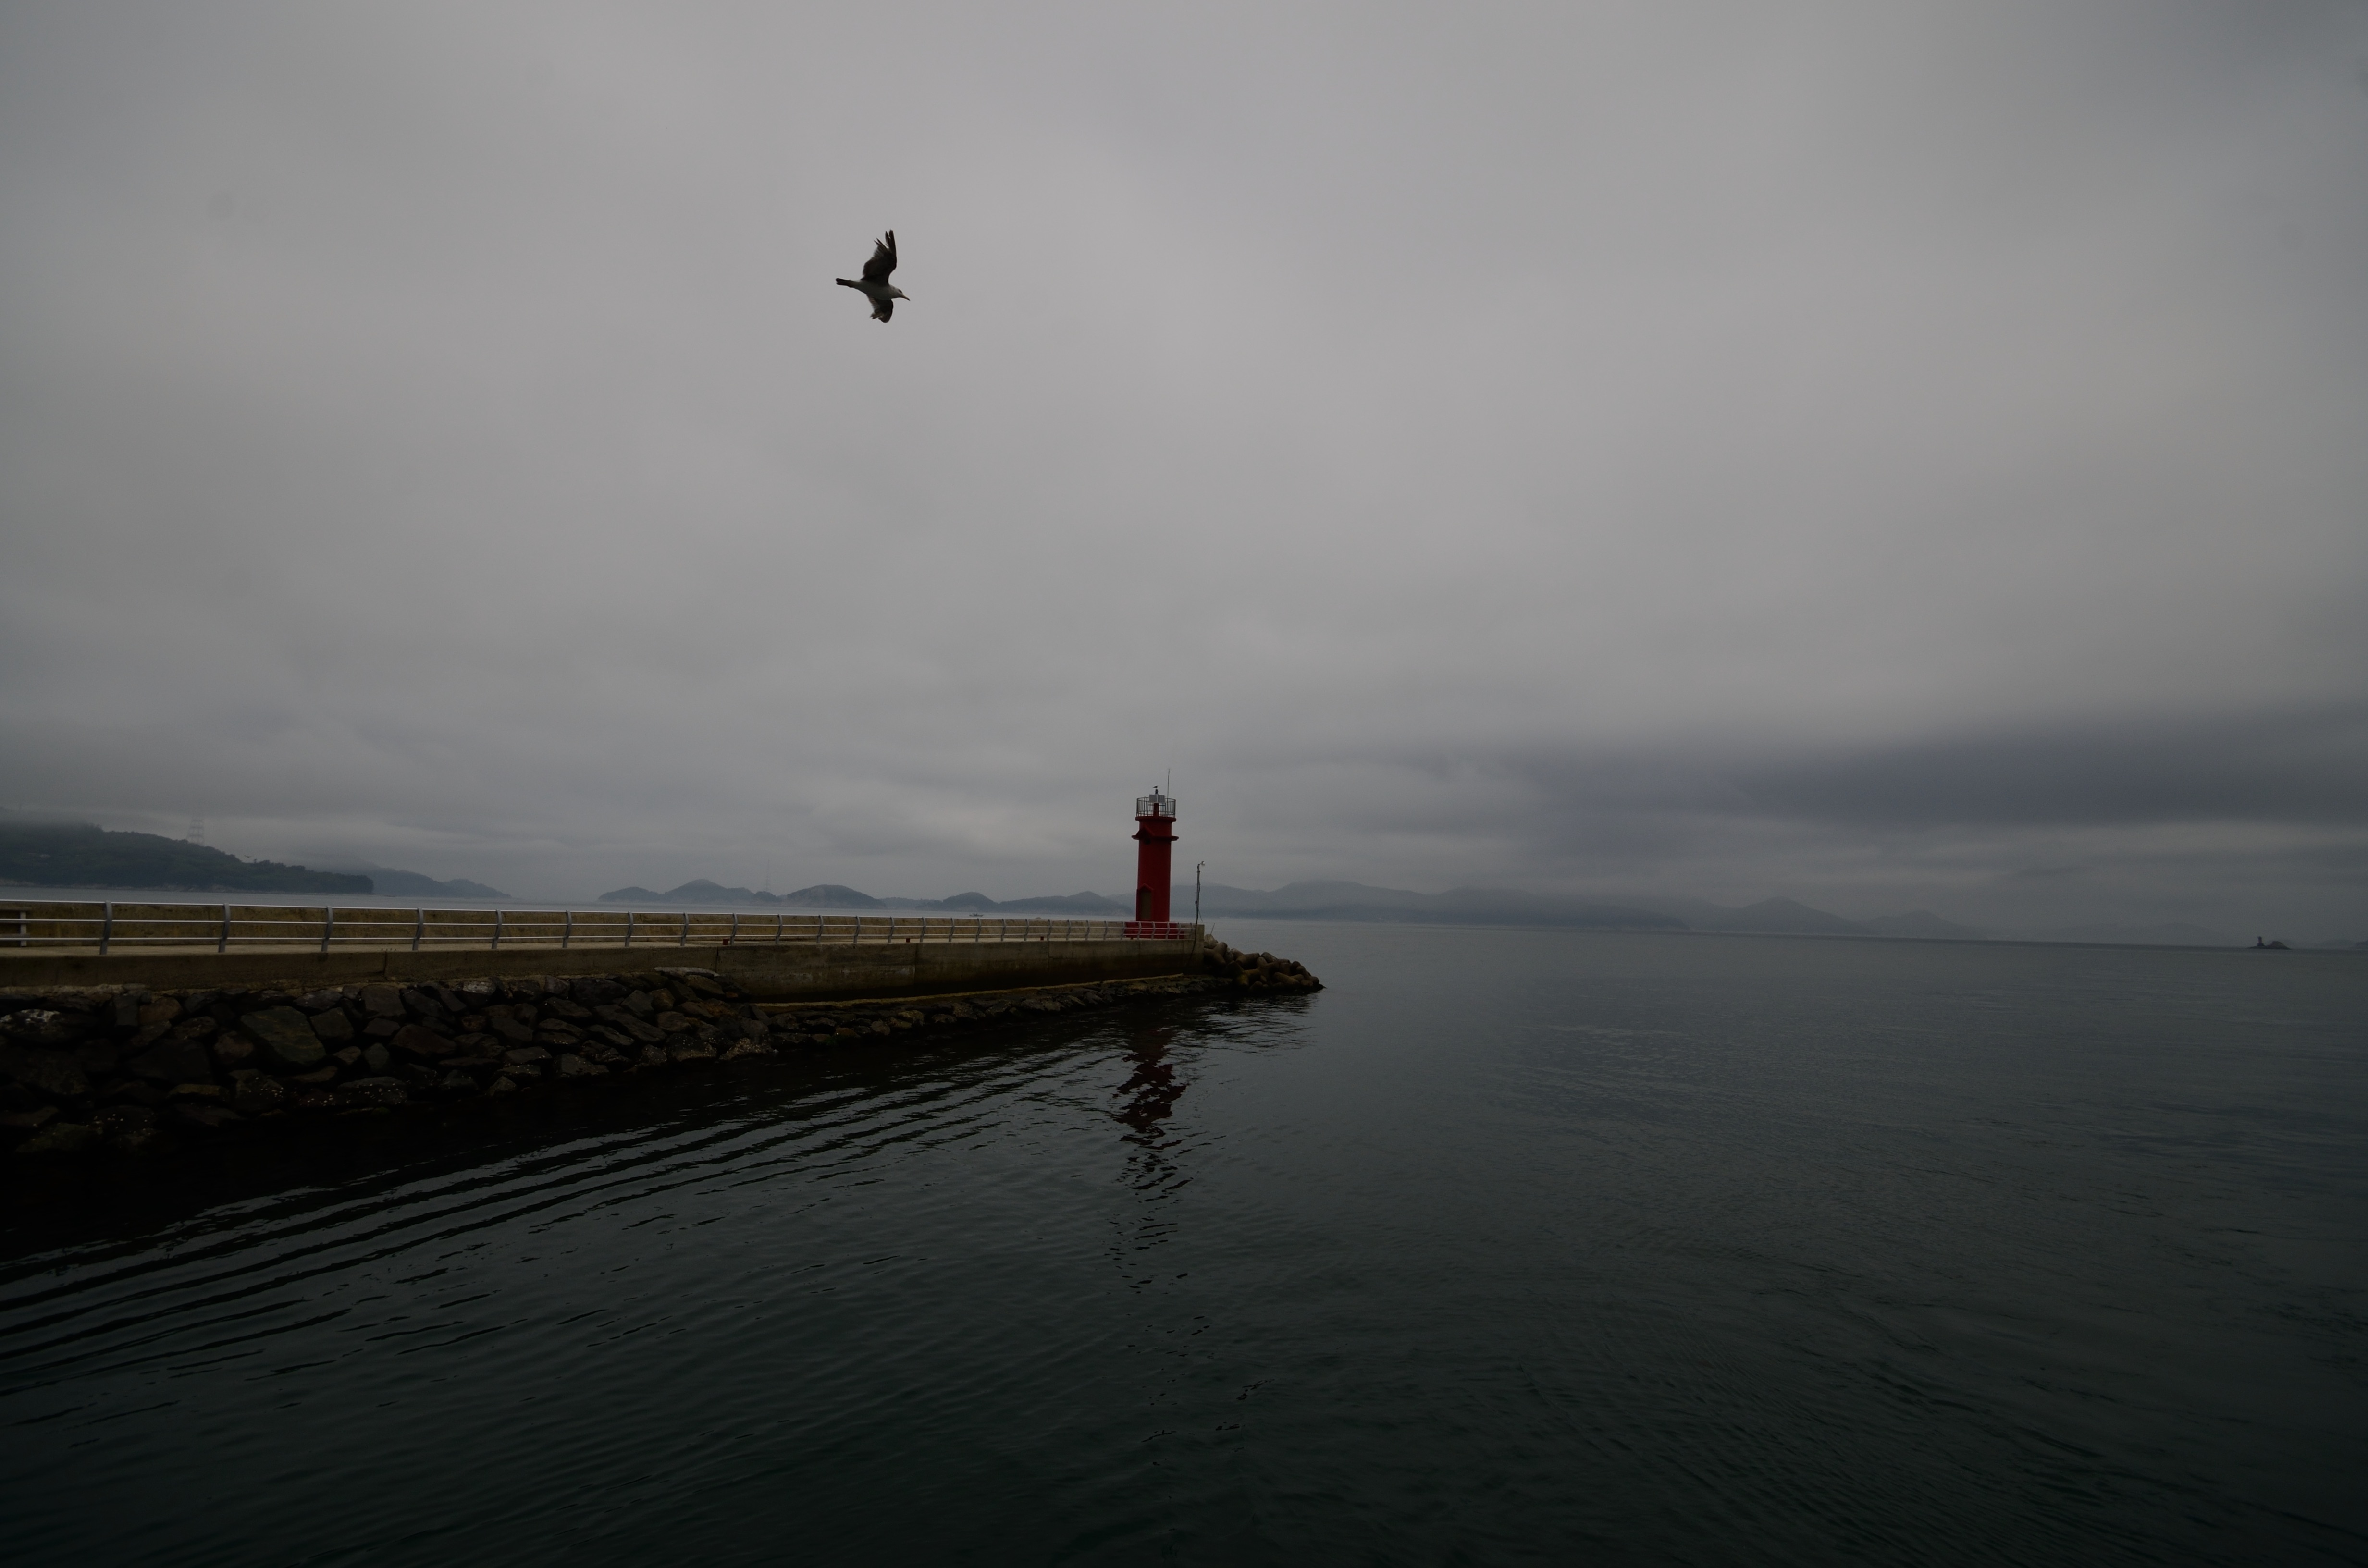
sea, coast, ocean, horizon, cloud, sunrise, morning, wave, wind, dawn, dusk, evening, reflection, tower, flight, weather, atmospheric phenomenon, atmosphere of earth